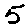
Label: 5